Answer in natural language. Considering the relative positions, is black colour l shaped countertop to the left or right of abstract painting in a black frame? Choose between the following options: left or right
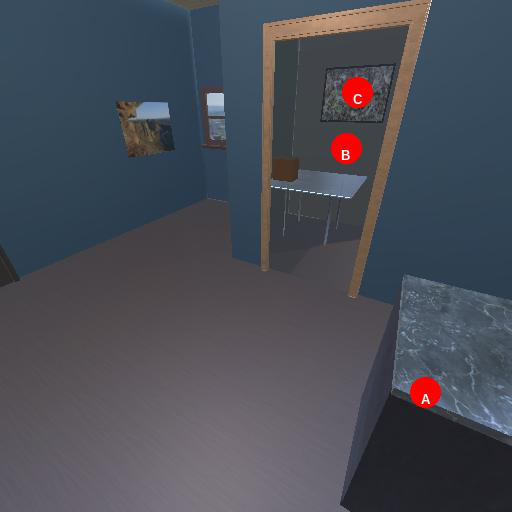
<answer>right</answer>